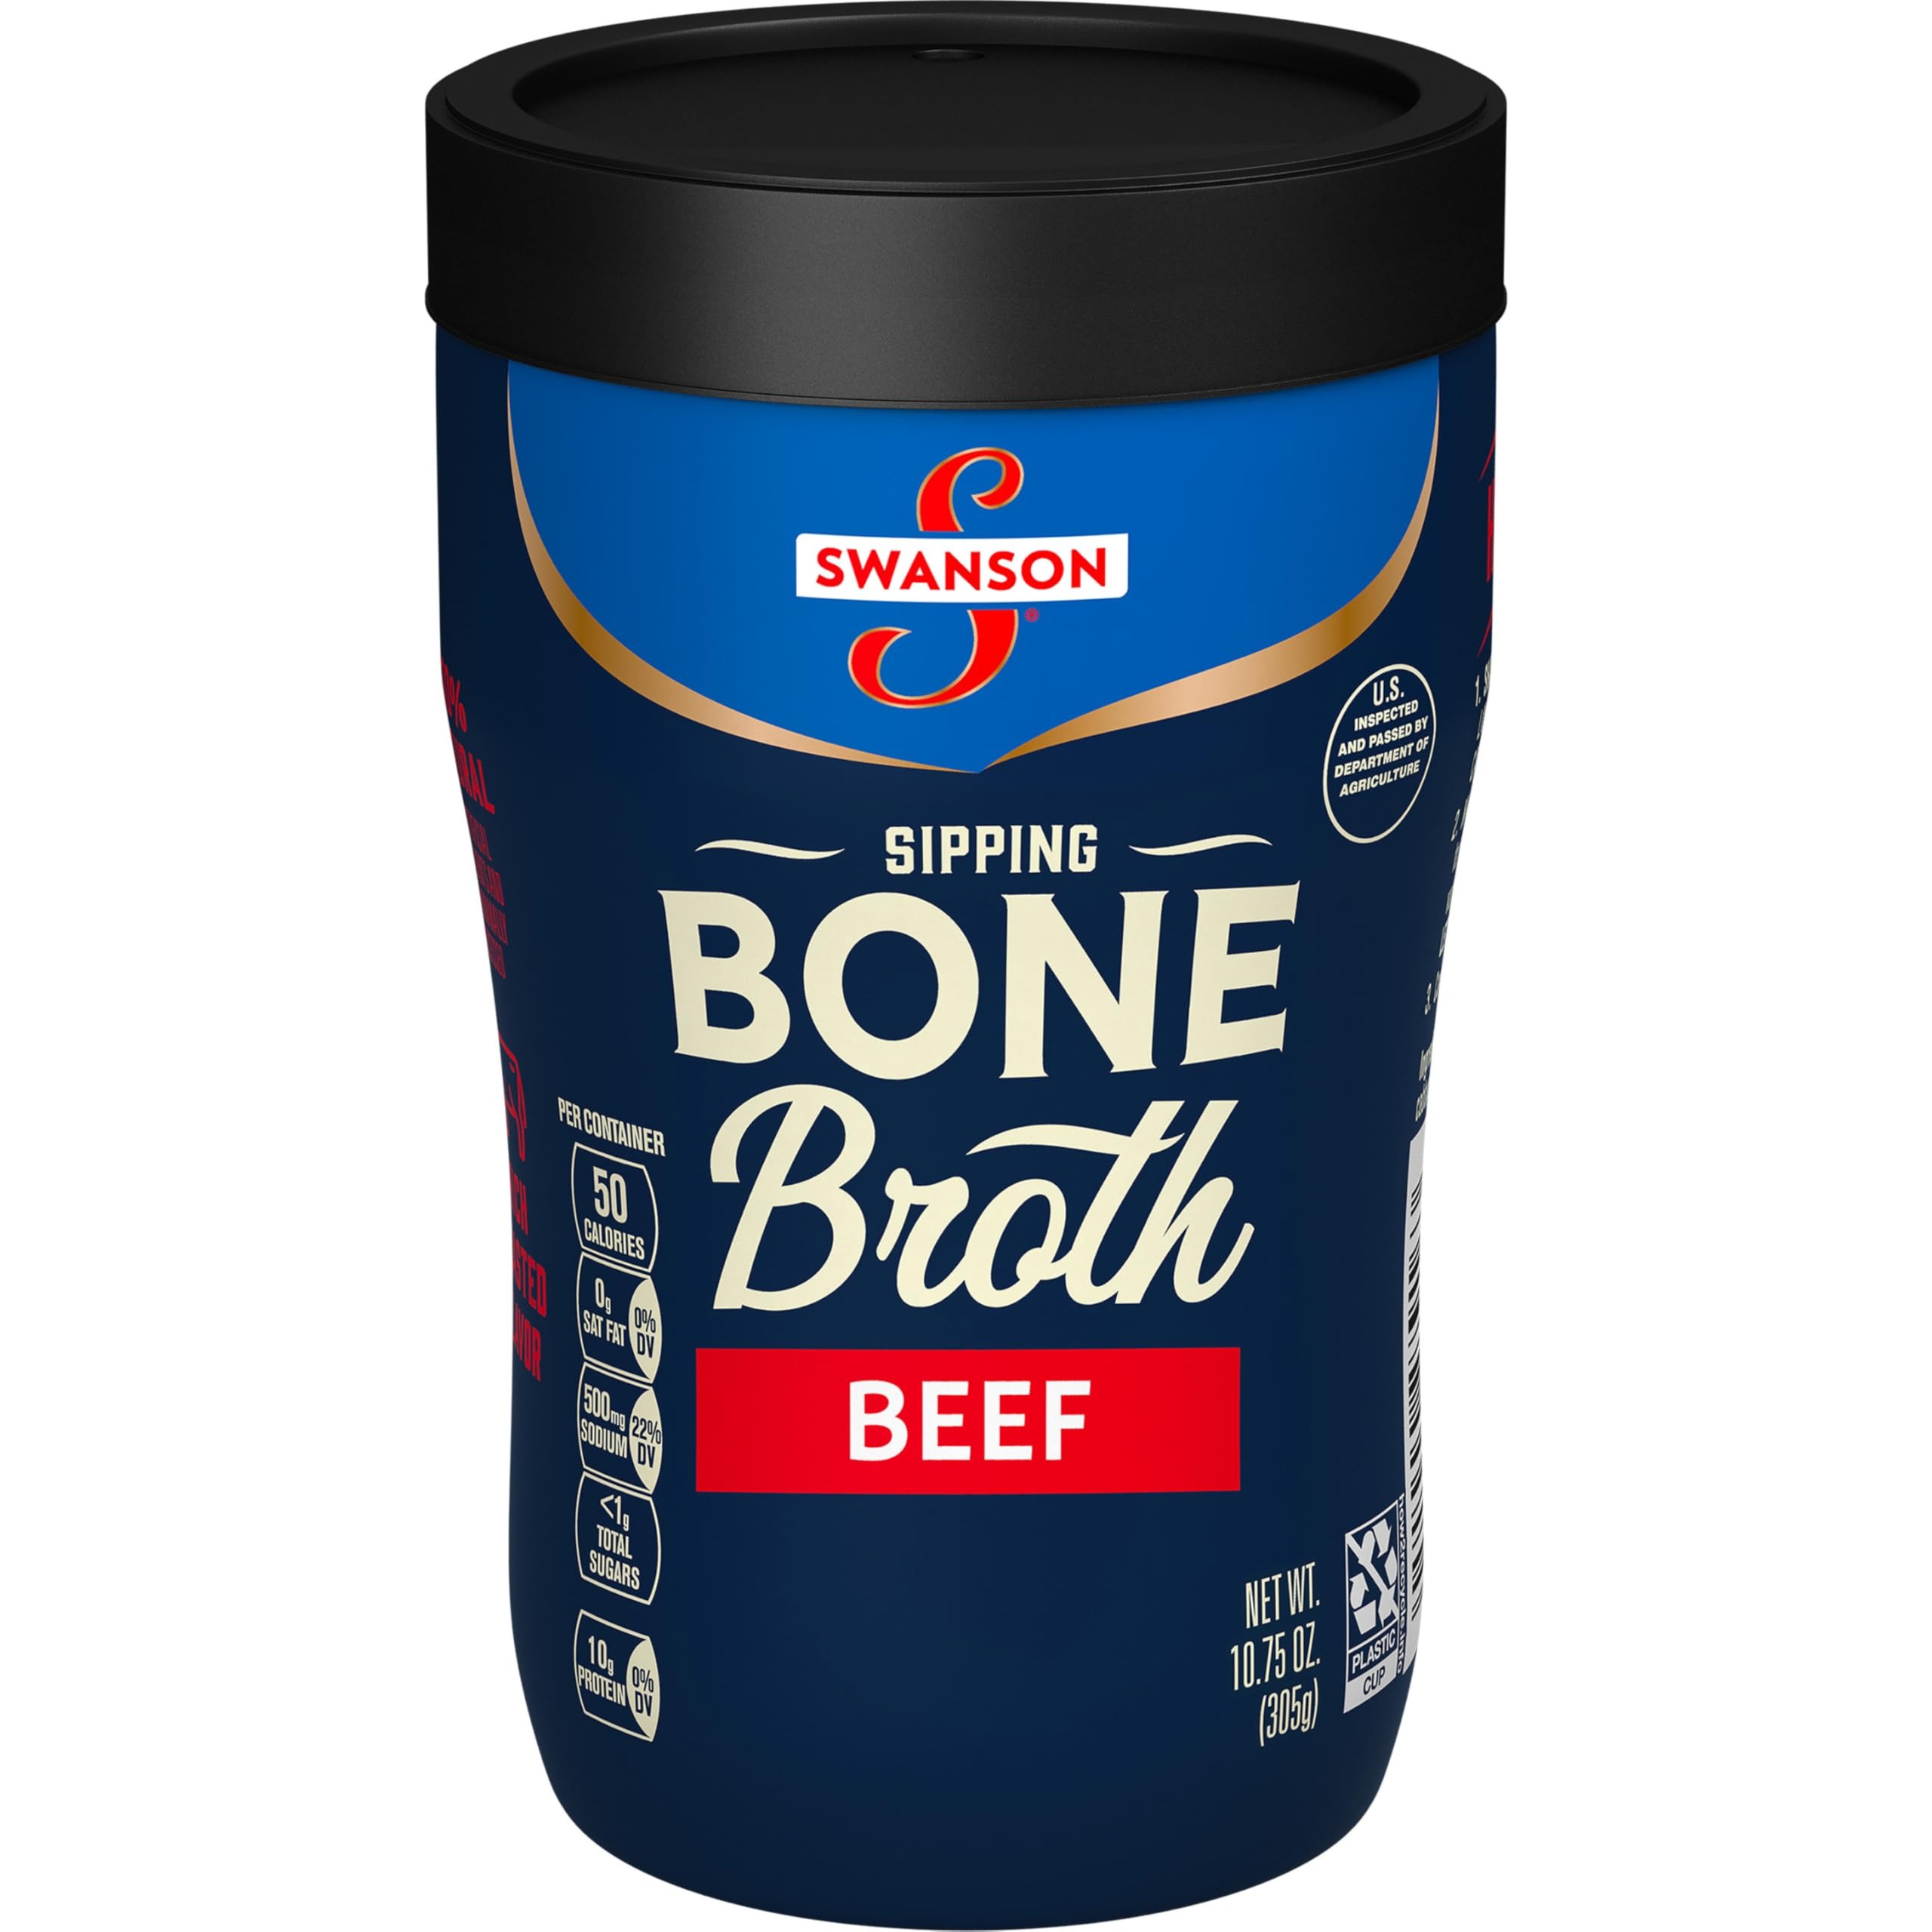
Item Name: Swanson Sipping Beef Bone Broth, 10.75 oz Microwavable Cup
Bullet Point 1: One (1) 10.75 oz microwavable cup of Swanson Sipping Beef Bone Broth
Bullet Point 2: Made by simmering a mix of beef stock, real bones, vegetables, herbs and spices for a savory bone broth with rich roasted flavor
Bullet Point 3: Crafted with high-quality ingredients, Swanson sipping bone broth is a simple yet flavorful way to add collagen protein to your diet
Bullet Point 4: Each single-serve cup of beef broth contains 10 grams of protein** (**Not a significant source of protein, collagen has a 0% digestibility factor)
Bullet Point 5: Convenient microwavable cups of bone broth soup make it easy to enjoy a nourishing snack on the go; simply heat then sip straight from the container
Value: 10.75
Unit: Ounce

Price: 10.31